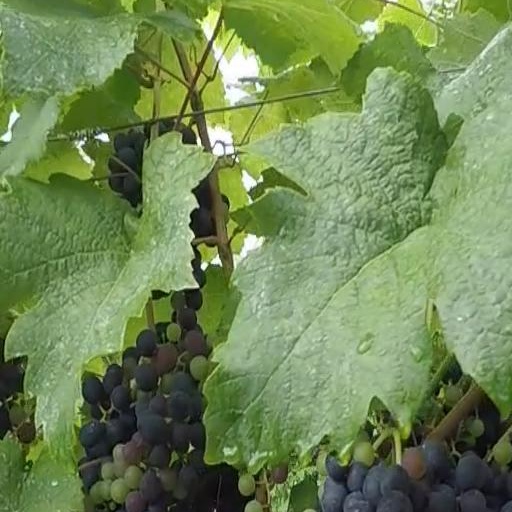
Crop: grape